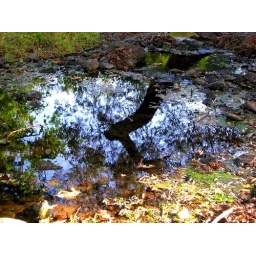
I love how the twiggs, leaves, mud, rocks, etc frame the reflection of the tree in the water